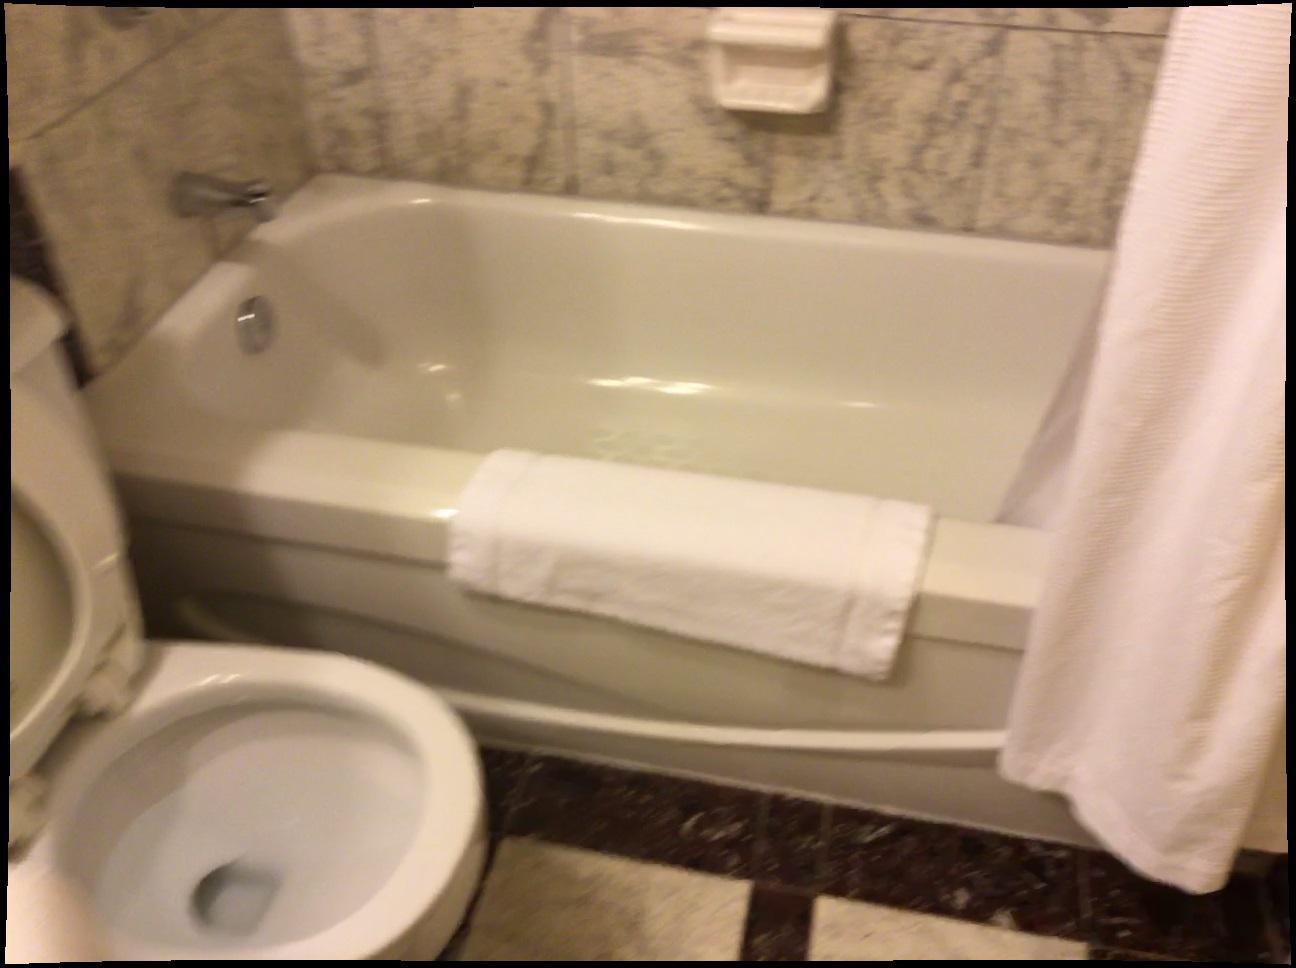
Question: In the image, there is the towel. Pinpoint several points within the vacant space situated in front of the towel from the camera's perspective. Your final answer should be formatted as a list of tuples, i.e. [(x1, y1), ...], where each tuple contains the x and y coordinates of a point satisfying the conditions above. The coordinates should be between 0 and 1, indicating the normalized pixel locations of the points.
Answer: [(0.854, 0.993), (0.765, 0.969), (0.677, 0.946), (0.684, 0.849), (0.593, 0.925), (0.512, 0.903)]